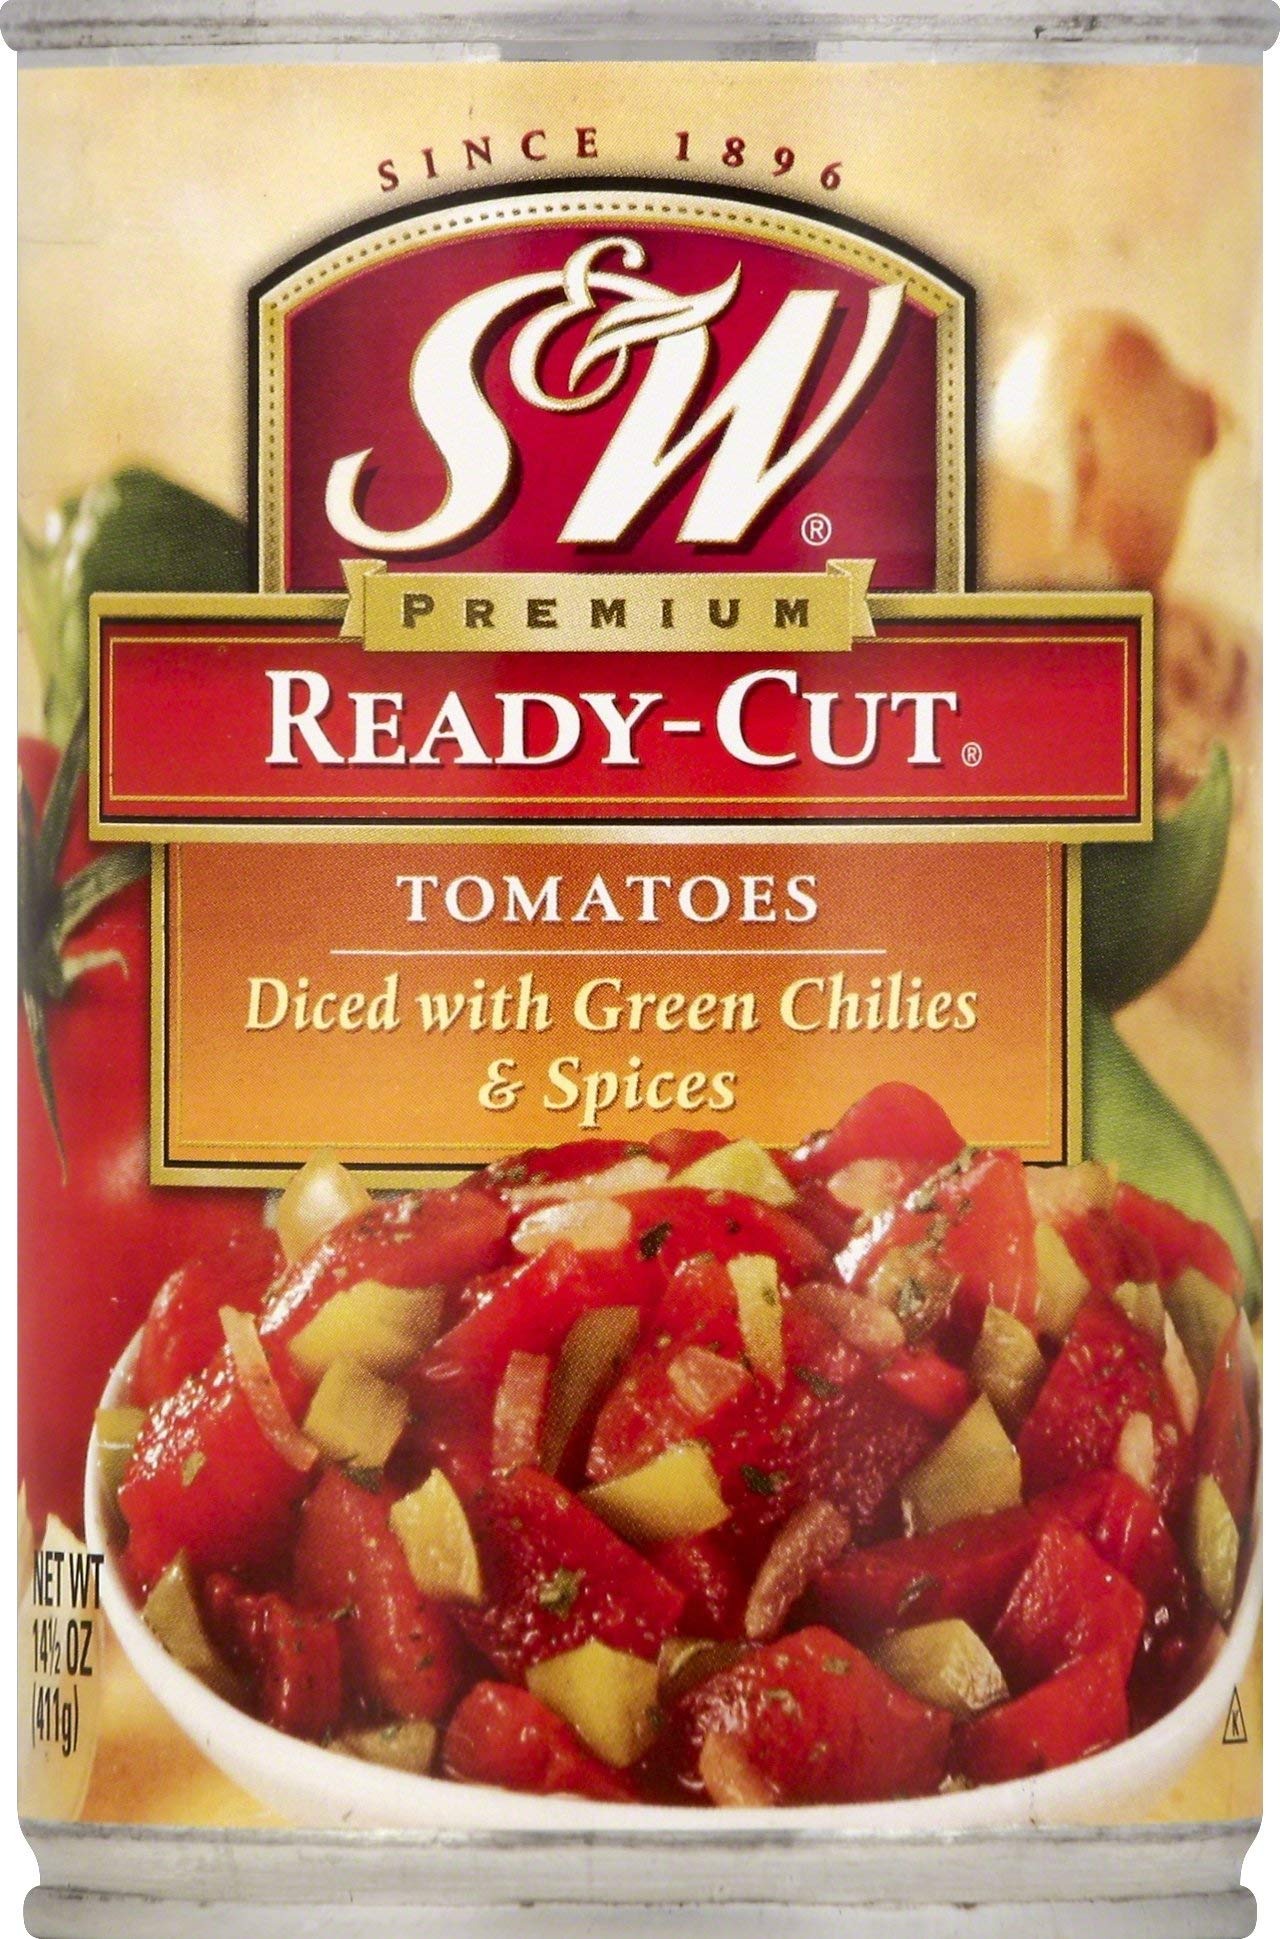
Item Name: S&W Manufacturing Tomatoes, Ready Cut Diced with Green Chilies & Spices, 14.5 Ounce
Bullet Point 1: Canned ready cut tomatoes
Bullet Point 2: Comes from warm, sunny Valleys, fresh and ripened
Bullet Point 3: Expertly seasoned with green chilies and spices
Bullet Point 4: Perfect for a classic spaghetti sauce or for new recipes You cook up
Bullet Point 5: Premium tomatoes unsurpassed in quality and variety
Value: 39.84
Unit: Ounce

Price: 4.57